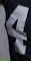
Number: 4